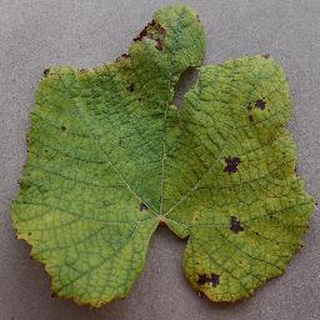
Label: grape_leaf_blight